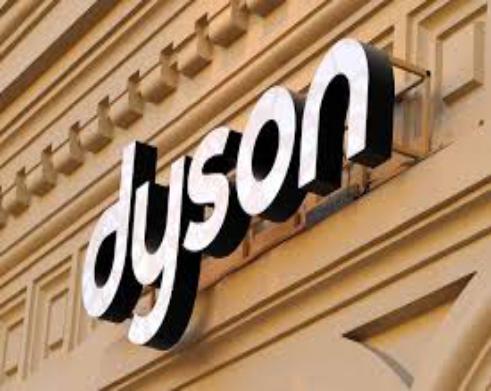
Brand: adyson
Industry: Clothes